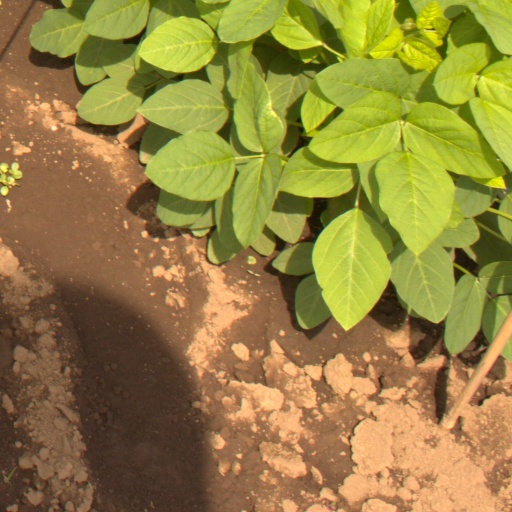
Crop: soybean